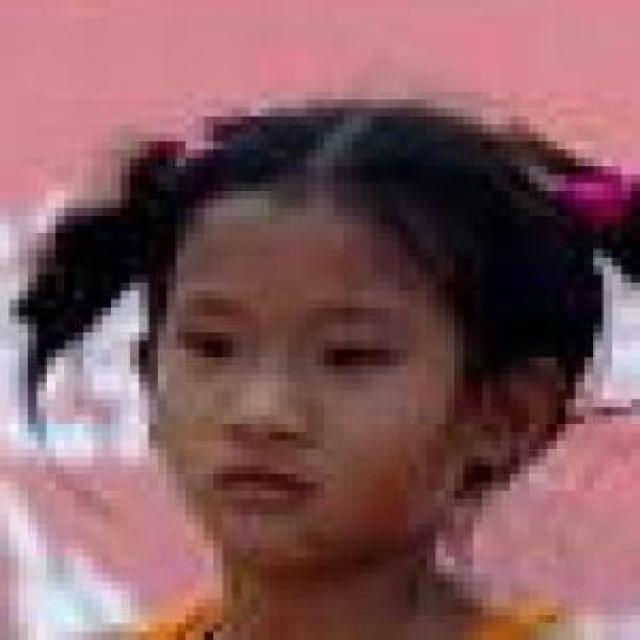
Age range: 0-12